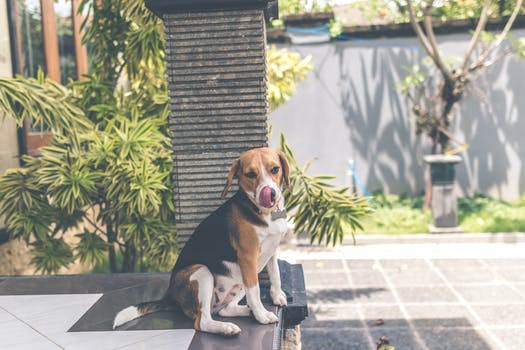
Label: No Watermark